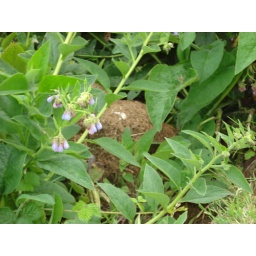
Wild flowers by the river